Women's suffrage in Alabama

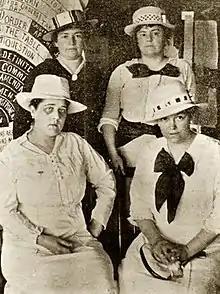
Four presidents of the Birmingham Equal Suffrage Association

Early women's suffrage work in Alabama started in the 1860s. Priscilla Holmes Drake was the driving force behind suffrage work until the 1890s. Several suffrage groups were formed, including a state suffrage group, the Alabama Woman Suffrage Organization (AWSO). The Alabama Constitution had a convention in 1901 and suffragists spoke and lobbied for women's rights provisions. However, the final constitution continued to exclude women. Women's suffrage efforts were mainly dormant until the 1910s when new suffrage groups were formed. Suffragists in Alabama worked to get a state amendment ratified and when this failed, got behind the push for a federal amendment. Alabama did not ratify the Nineteenth Amendment until 1953. For many years, both white women and African American women were disenfranchised by poll taxes. Black women had other barriers to voting including literacy tests and intimidation. Black women would not be able to fully access their right to vote until the passage of the Voting Rights Act of 1965.